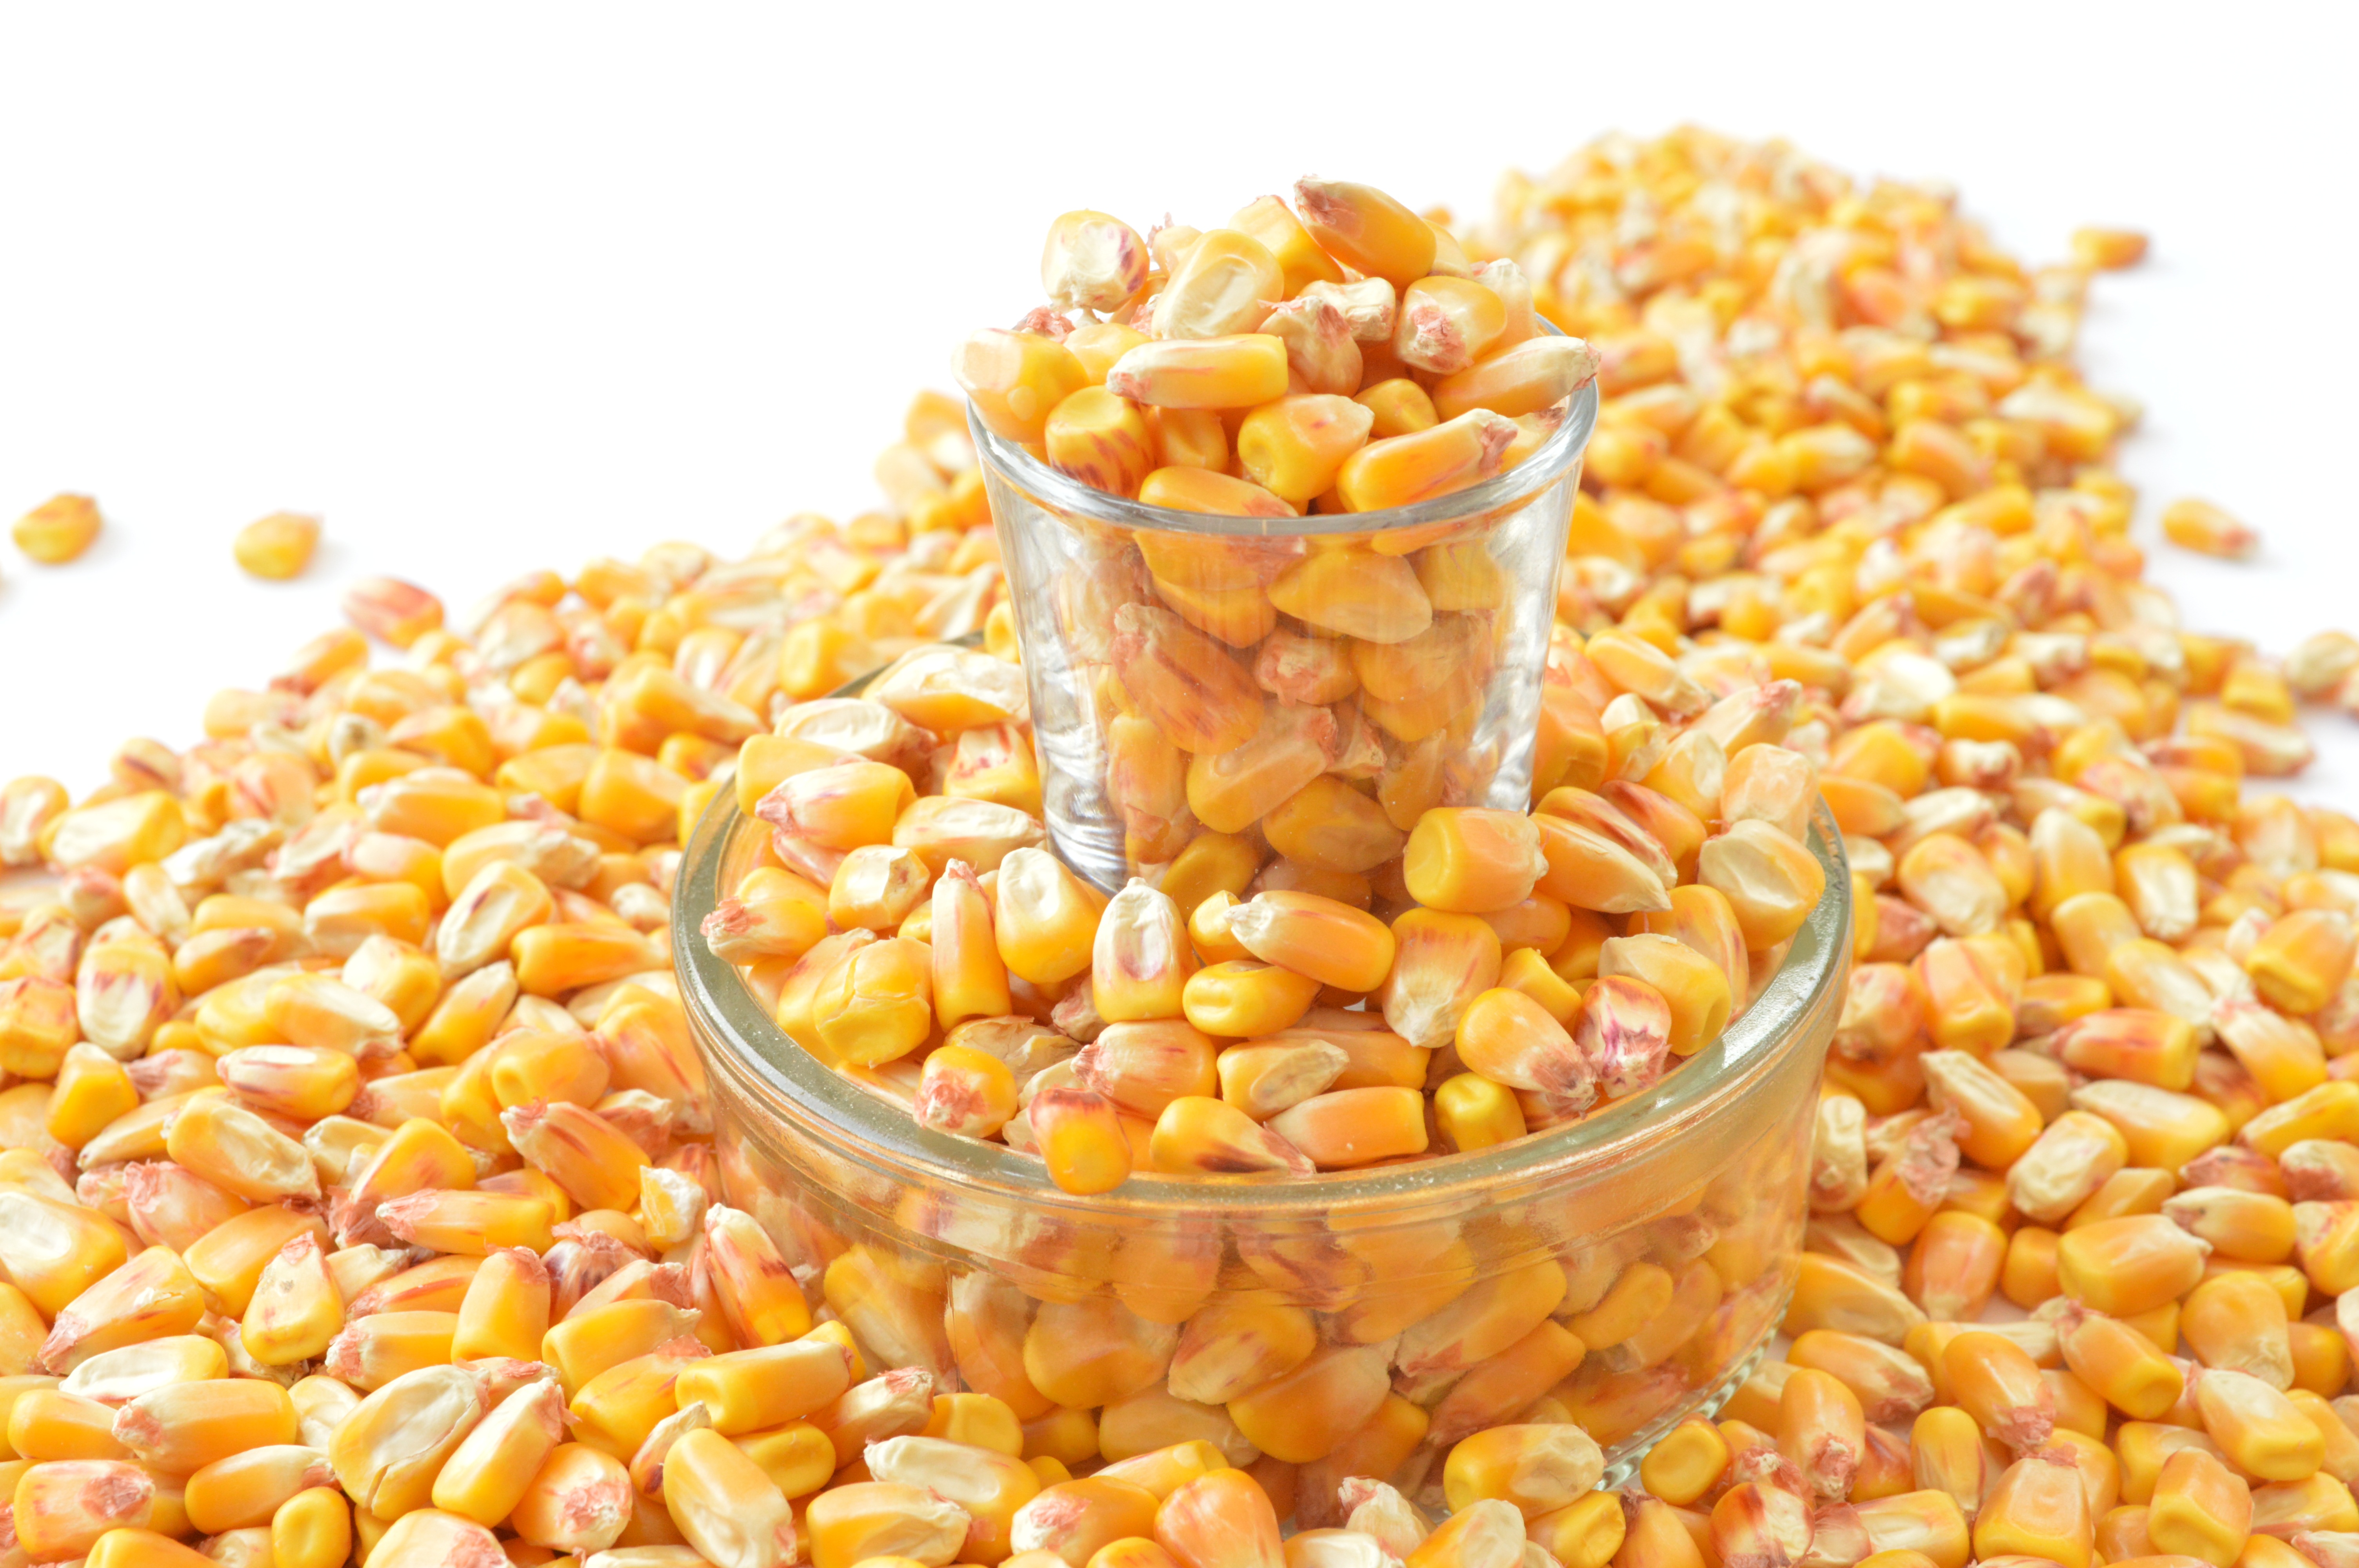
plant, fruit, dish, food, produce, vegetable, crop, agriculture, sweet corn, vegetarian food, pulse, grains, but, flowering plant, corn kernels, glass pot, grass family, land plant